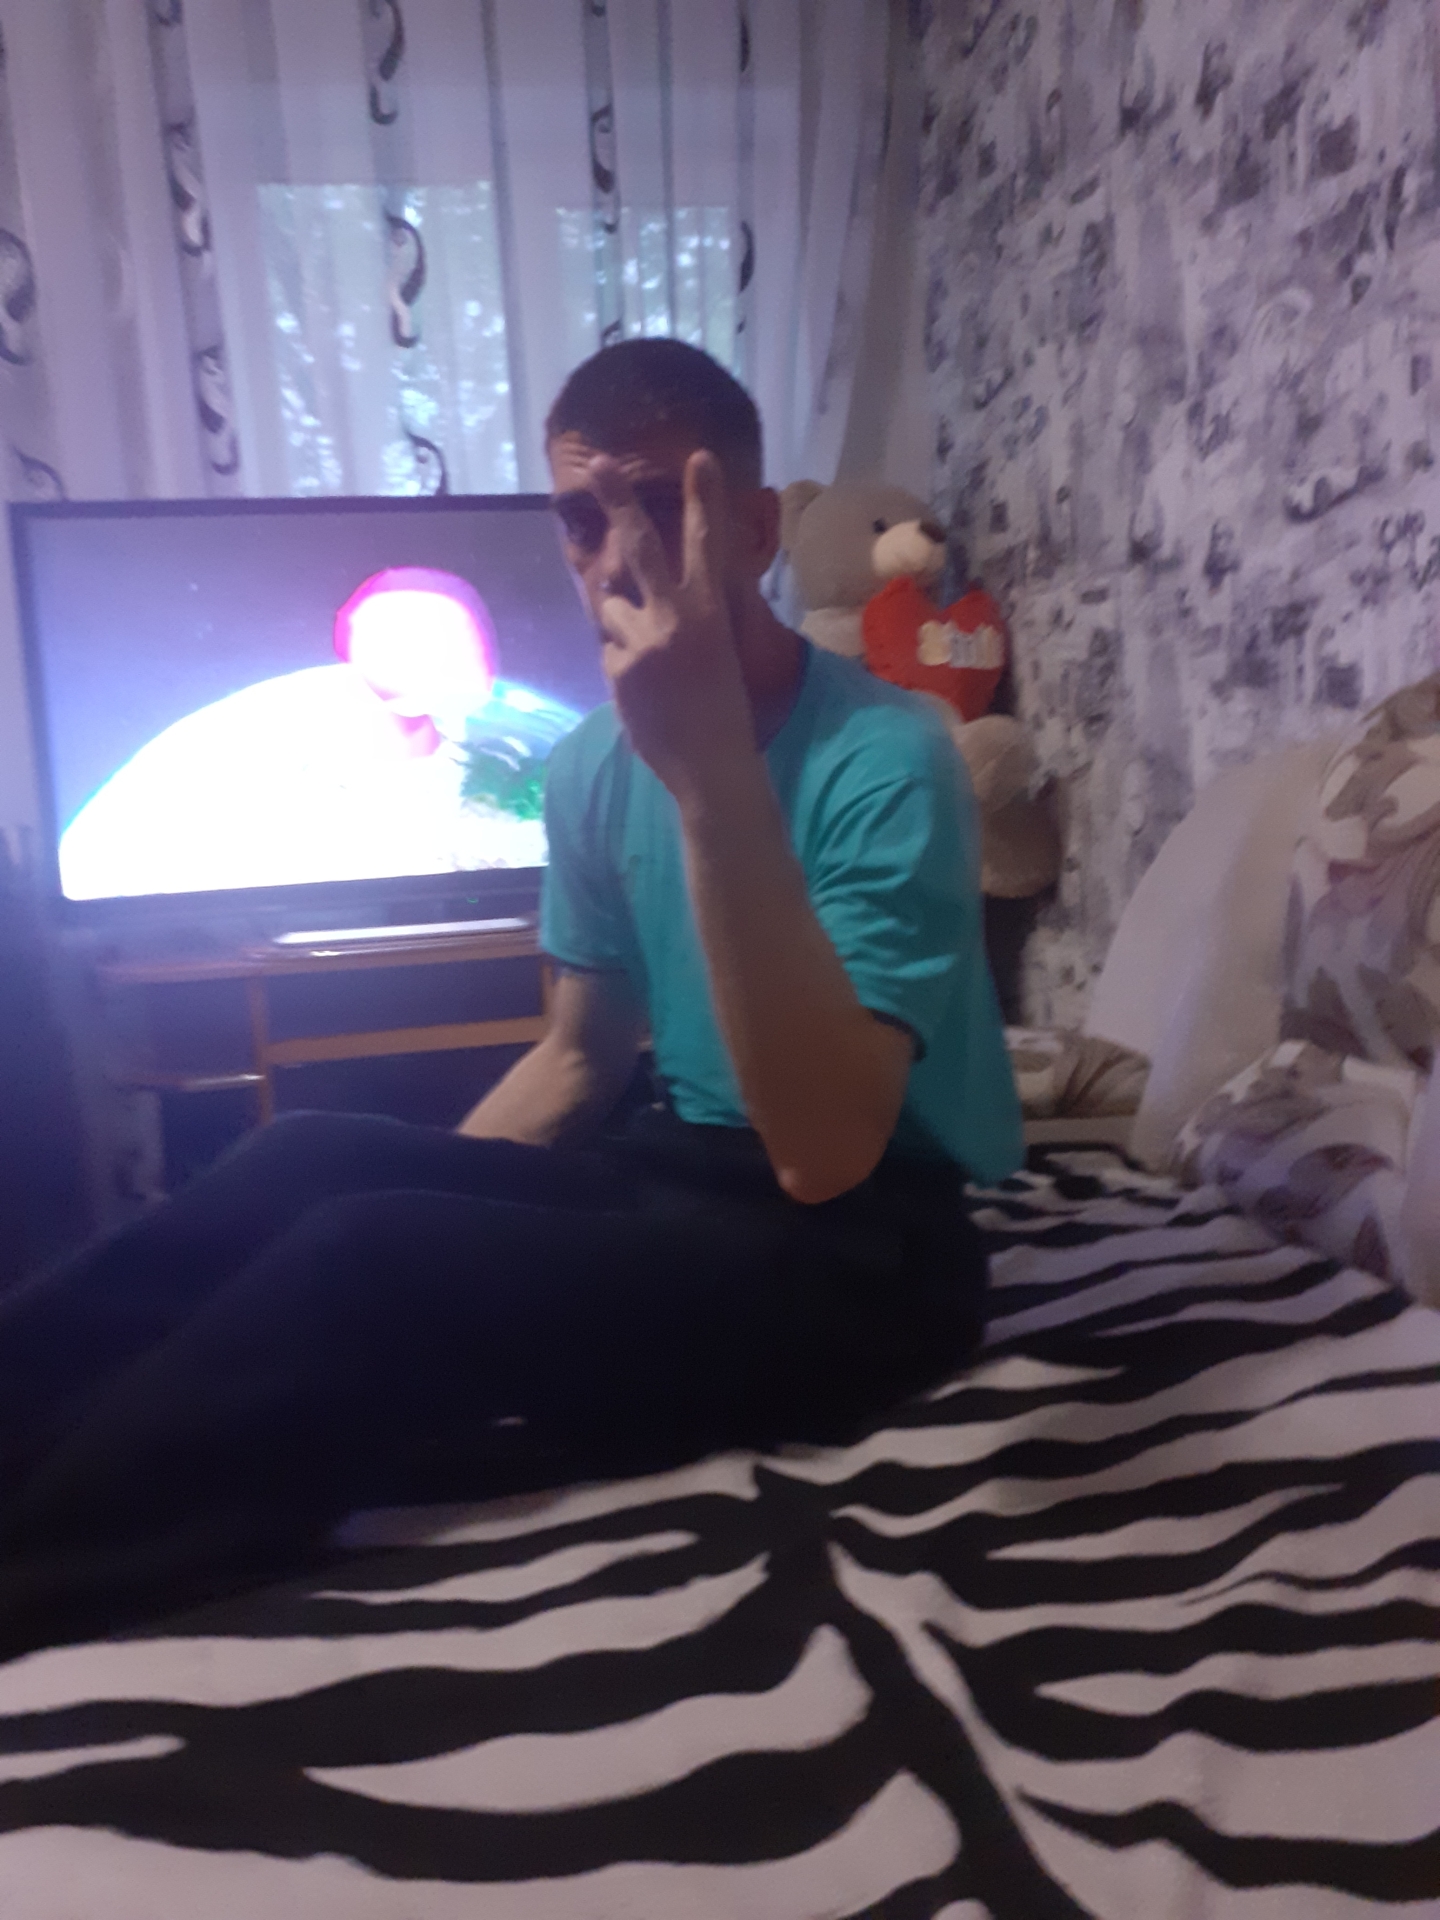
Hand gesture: peace_inverted